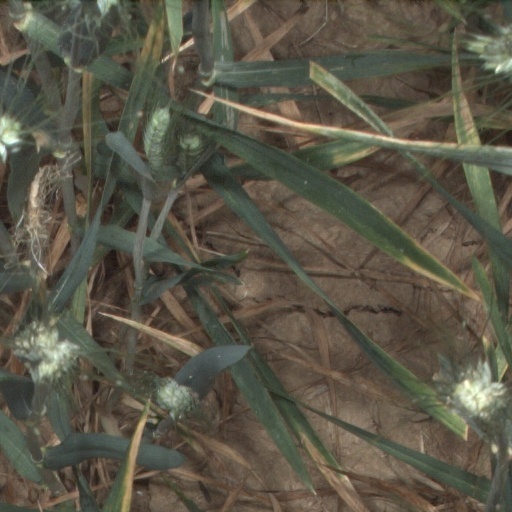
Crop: wheat